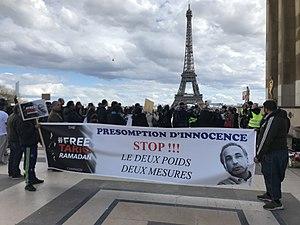
Rassemblement de soutien pour Tariq Ramadan, Paris, le 11 mars 2018.
L'affaire Tariq Ramadan est une affaire judiciaire de droit commun et de mœurs mettant en cause l'islamologue Tariq Ramadan. Elle éclate dans le contexte du mouvement #BalanceTonPorc.